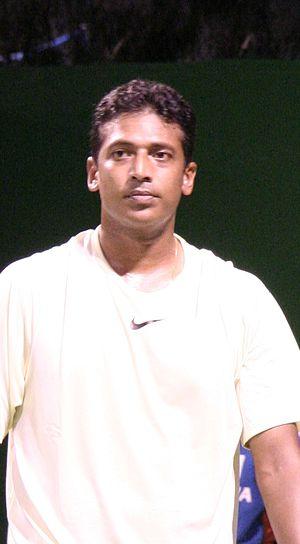
Mahesh Bhupathi, né le 7 juin 1974 à Madras, est un joueur de tennis indien, professionnel depuis 1995 et résidant actuellement à Bombay.